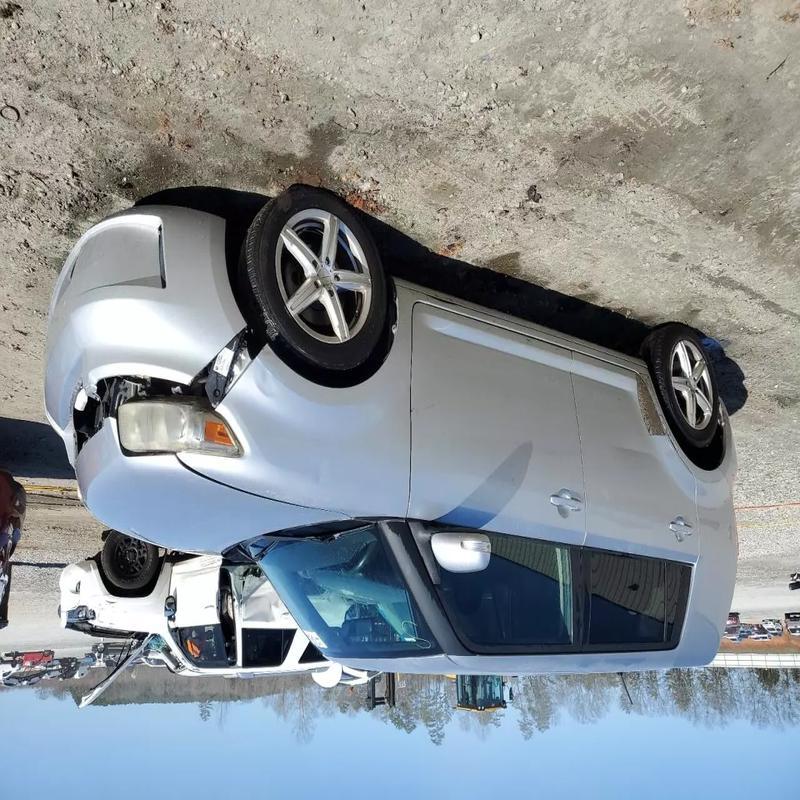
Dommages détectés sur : plaque d'immatriculation avant, pare-choc avant, feu avant droit, capot, aile avant droite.
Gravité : majeur